Final Fantasy

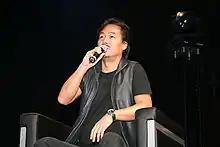
A man sitting in a chair and speaking in a microphone.

In the mid-1980s, Square entered the Japanese video game industry with simple RPGs, racing games, and platformers for Nintendo's Famicom Disk System. In 1987, Square designer Hironobu Sakaguchi chose to create a new fantasy role-playing game for the cartridge-based NES, and drew inspiration from popular fantasy games: Enix's "Dragon Quest", Nintendo's "The Legend of Zelda", and Origin Systems's "Ultima" series. Though often attributed to the company allegedly facing bankruptcy, Sakaguchi explained that the game was his personal last-ditch effort in the game industry and that its title, "Final Fantasy", stemmed from his feelings at the time; had the game not sold well, he would have quit the business and gone back to college. Despite his explanation, publications have also attributed the name to the company's hopes that the project would solve its financial troubles. In 2015, Sakaguchi explained the name's origin: the team wanted a title that would abbreviate to ""FF"", which would sound good in Japanese. The name was originally going to be "Fighting Fantasy", but due to concerns over trademark conflicts with the roleplaying gamebook series of the same name, they needed to settle for something else. As the English word "Final" was well known in Japan, Sakaguchi settled on that. According to Sakaguchi, any title that created the ""FF"" abbreviation would have done.